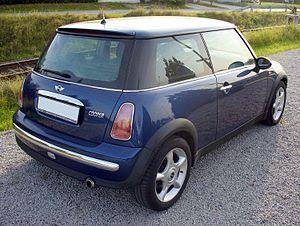
La Mini est une automobile de type citadine premium produite par le constructeur britannique Mini. Elle est la seconde génération de Mini et il s'agit du premier véhicule de la gamme Mini à voir le jour depuis le rachat de la marque par le groupe allemand BMW